The Tumbledown Dick

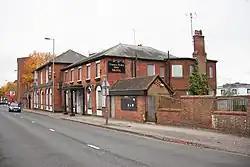
The Tumbledown Dick in 2012

The Tumbledown Dick was a former public house in Farnborough, Hampshire, England, that operated from the 16th century until the early 21st century. The name of the pub originates as the satirical nickname given to Richard Cromwell, son of Oliver Cromwell, after his abrupt fall from power after a brief nine-month reign in 1658–59. The pub was the central focus of Farnborough before its 19th-century refocus toward North Camp and the current town centre's 20th-century development. Local folklore links the pub with various historical figures, including Cromwell, Henry VII (celebrating the downfall of Richard III) and Dick Turpin. The pub was closed in 2008, and the building was purchased by McDonald's in 2012.